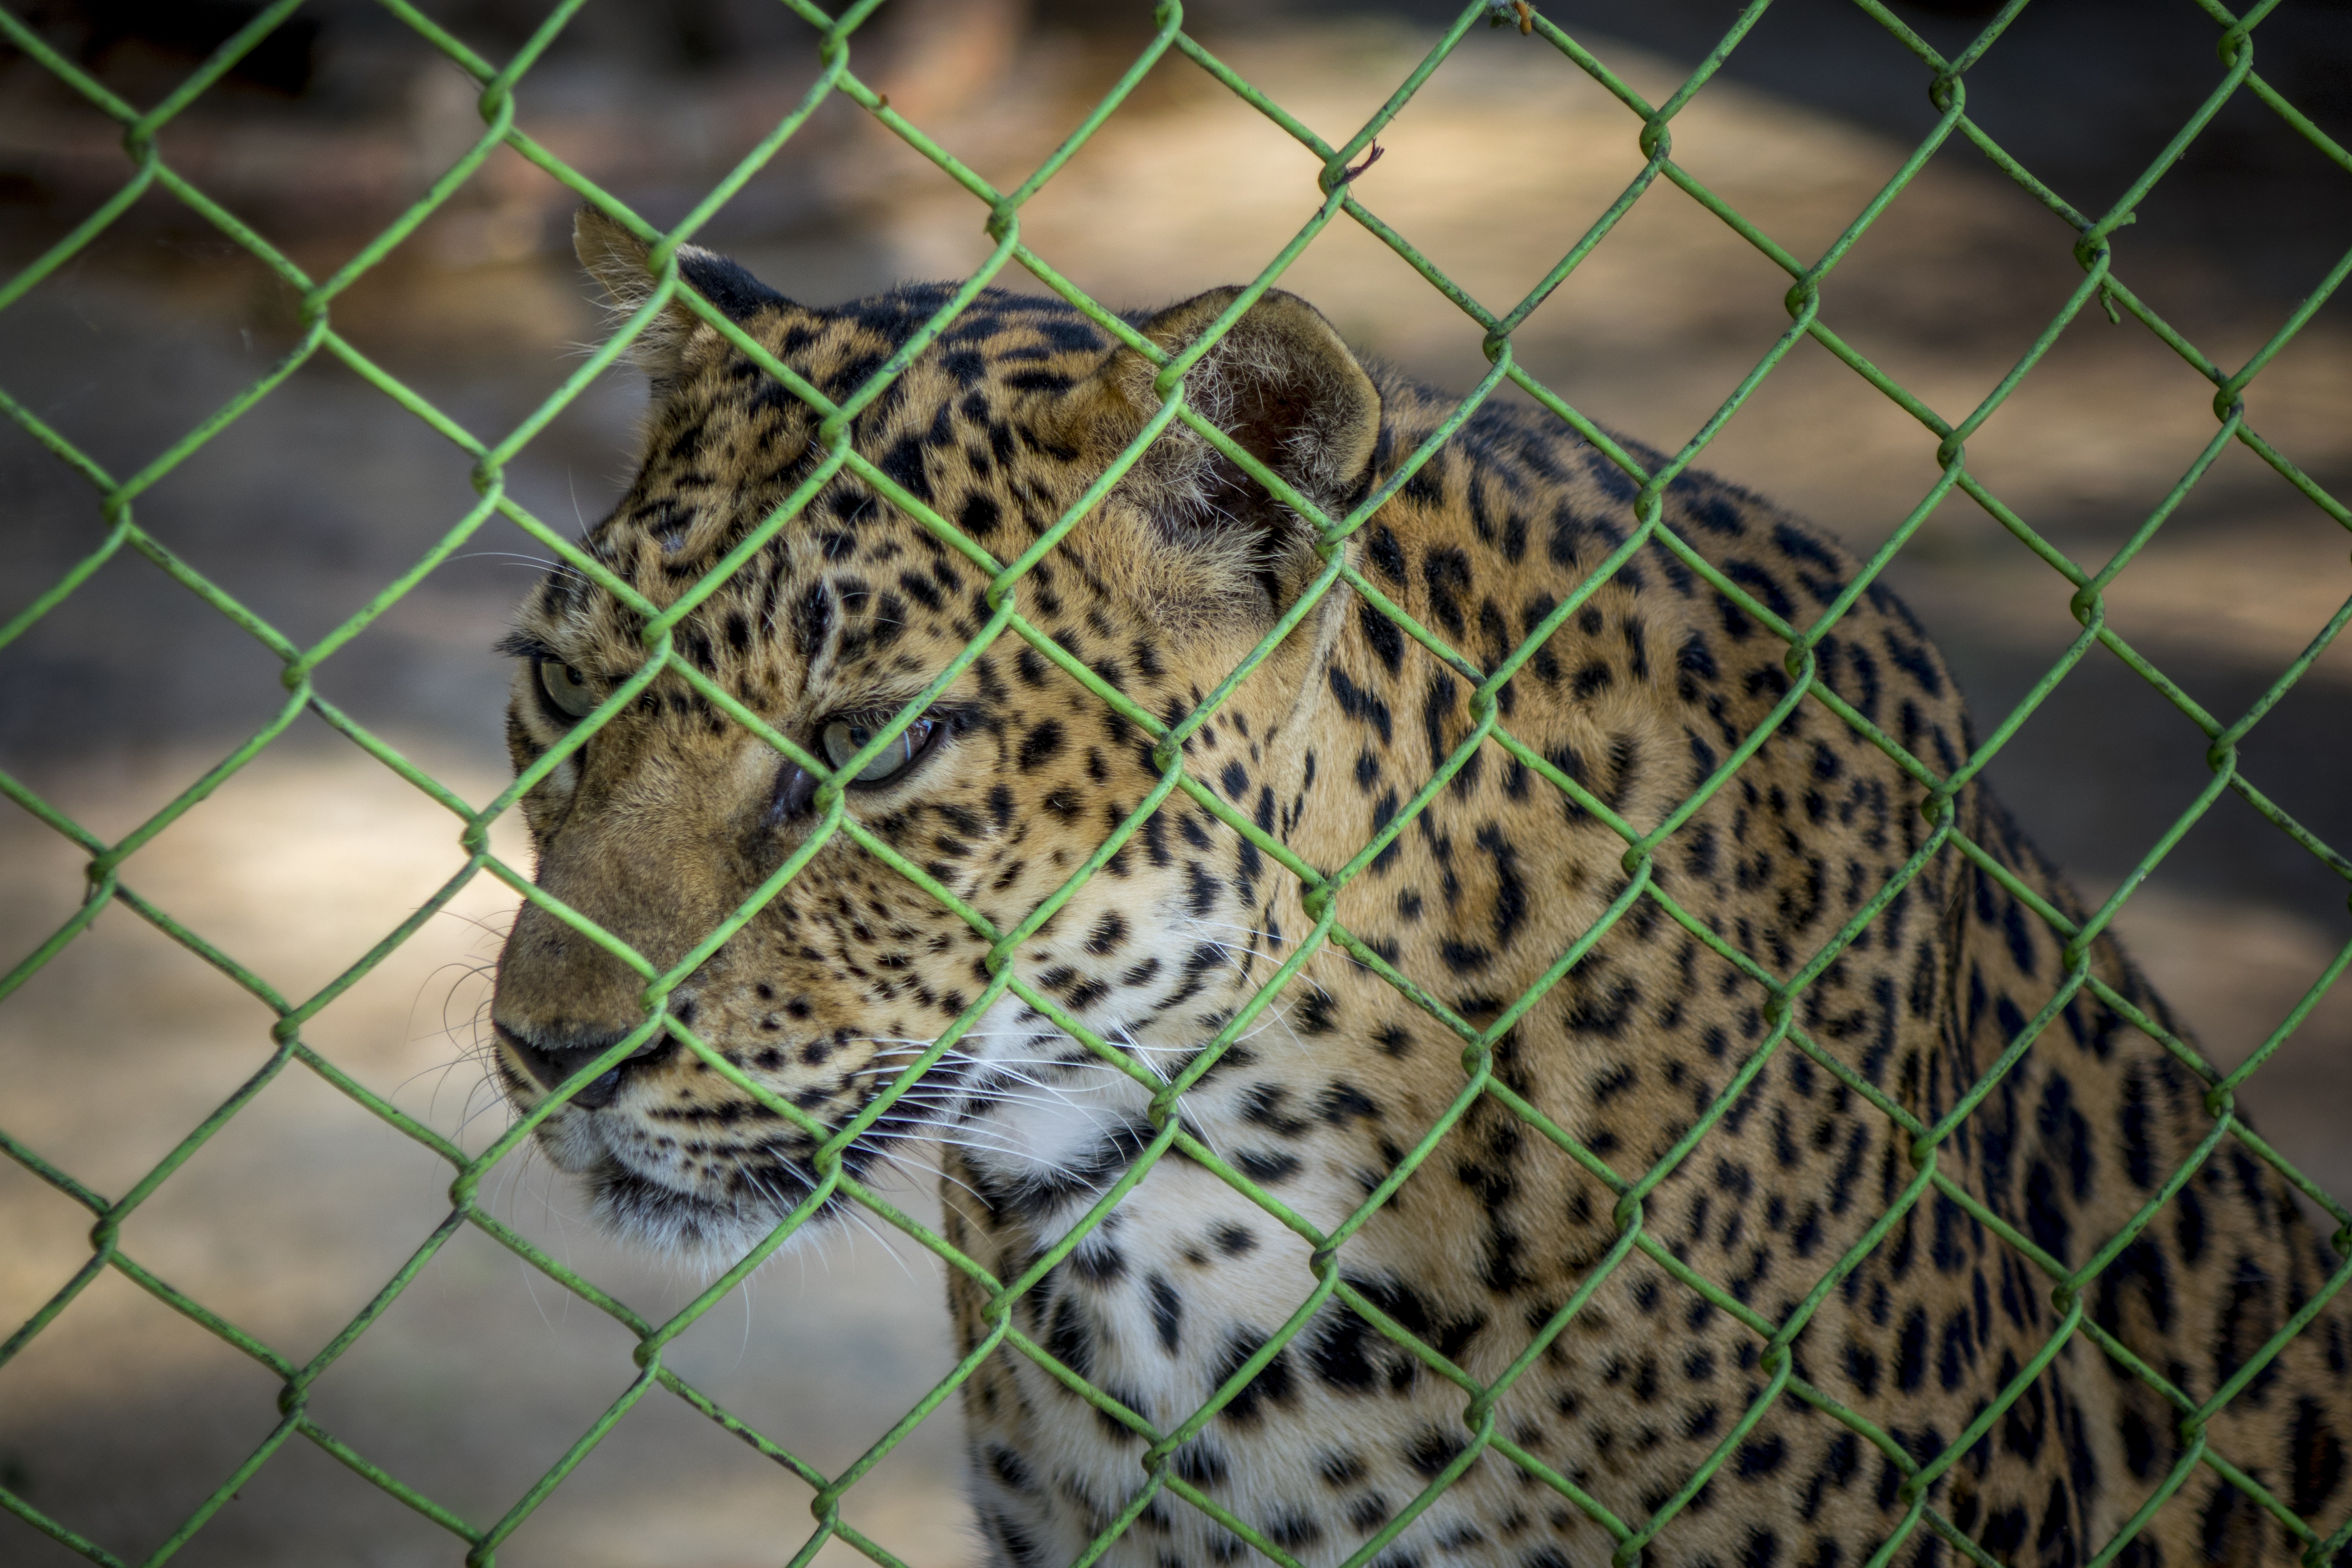
nature, texture, animal, wildlife, wild, zoo, pattern, jungle, cat, mammal, predator, fauna, leopard, cage, cheetah, face, skin, vertebrate, jaguar, hunter, safari, big cats, cat like mammal